Extension cord

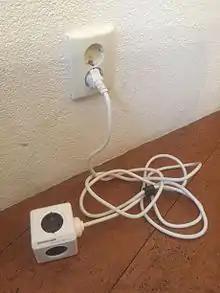
An extension cord

In Europe and elsewhere where the normal domestic voltage is around 230 V there may be less risk of causing fire through overheating of cables for any given power due to the lower current. However most European extension reel cables now include an automatic current cut-out to avoid misuse of the cable. This requires manual resetting if excess current is drawn through the cable. (American multi-plug cords also include such a device, but single- or triple-outlet cords do not.)